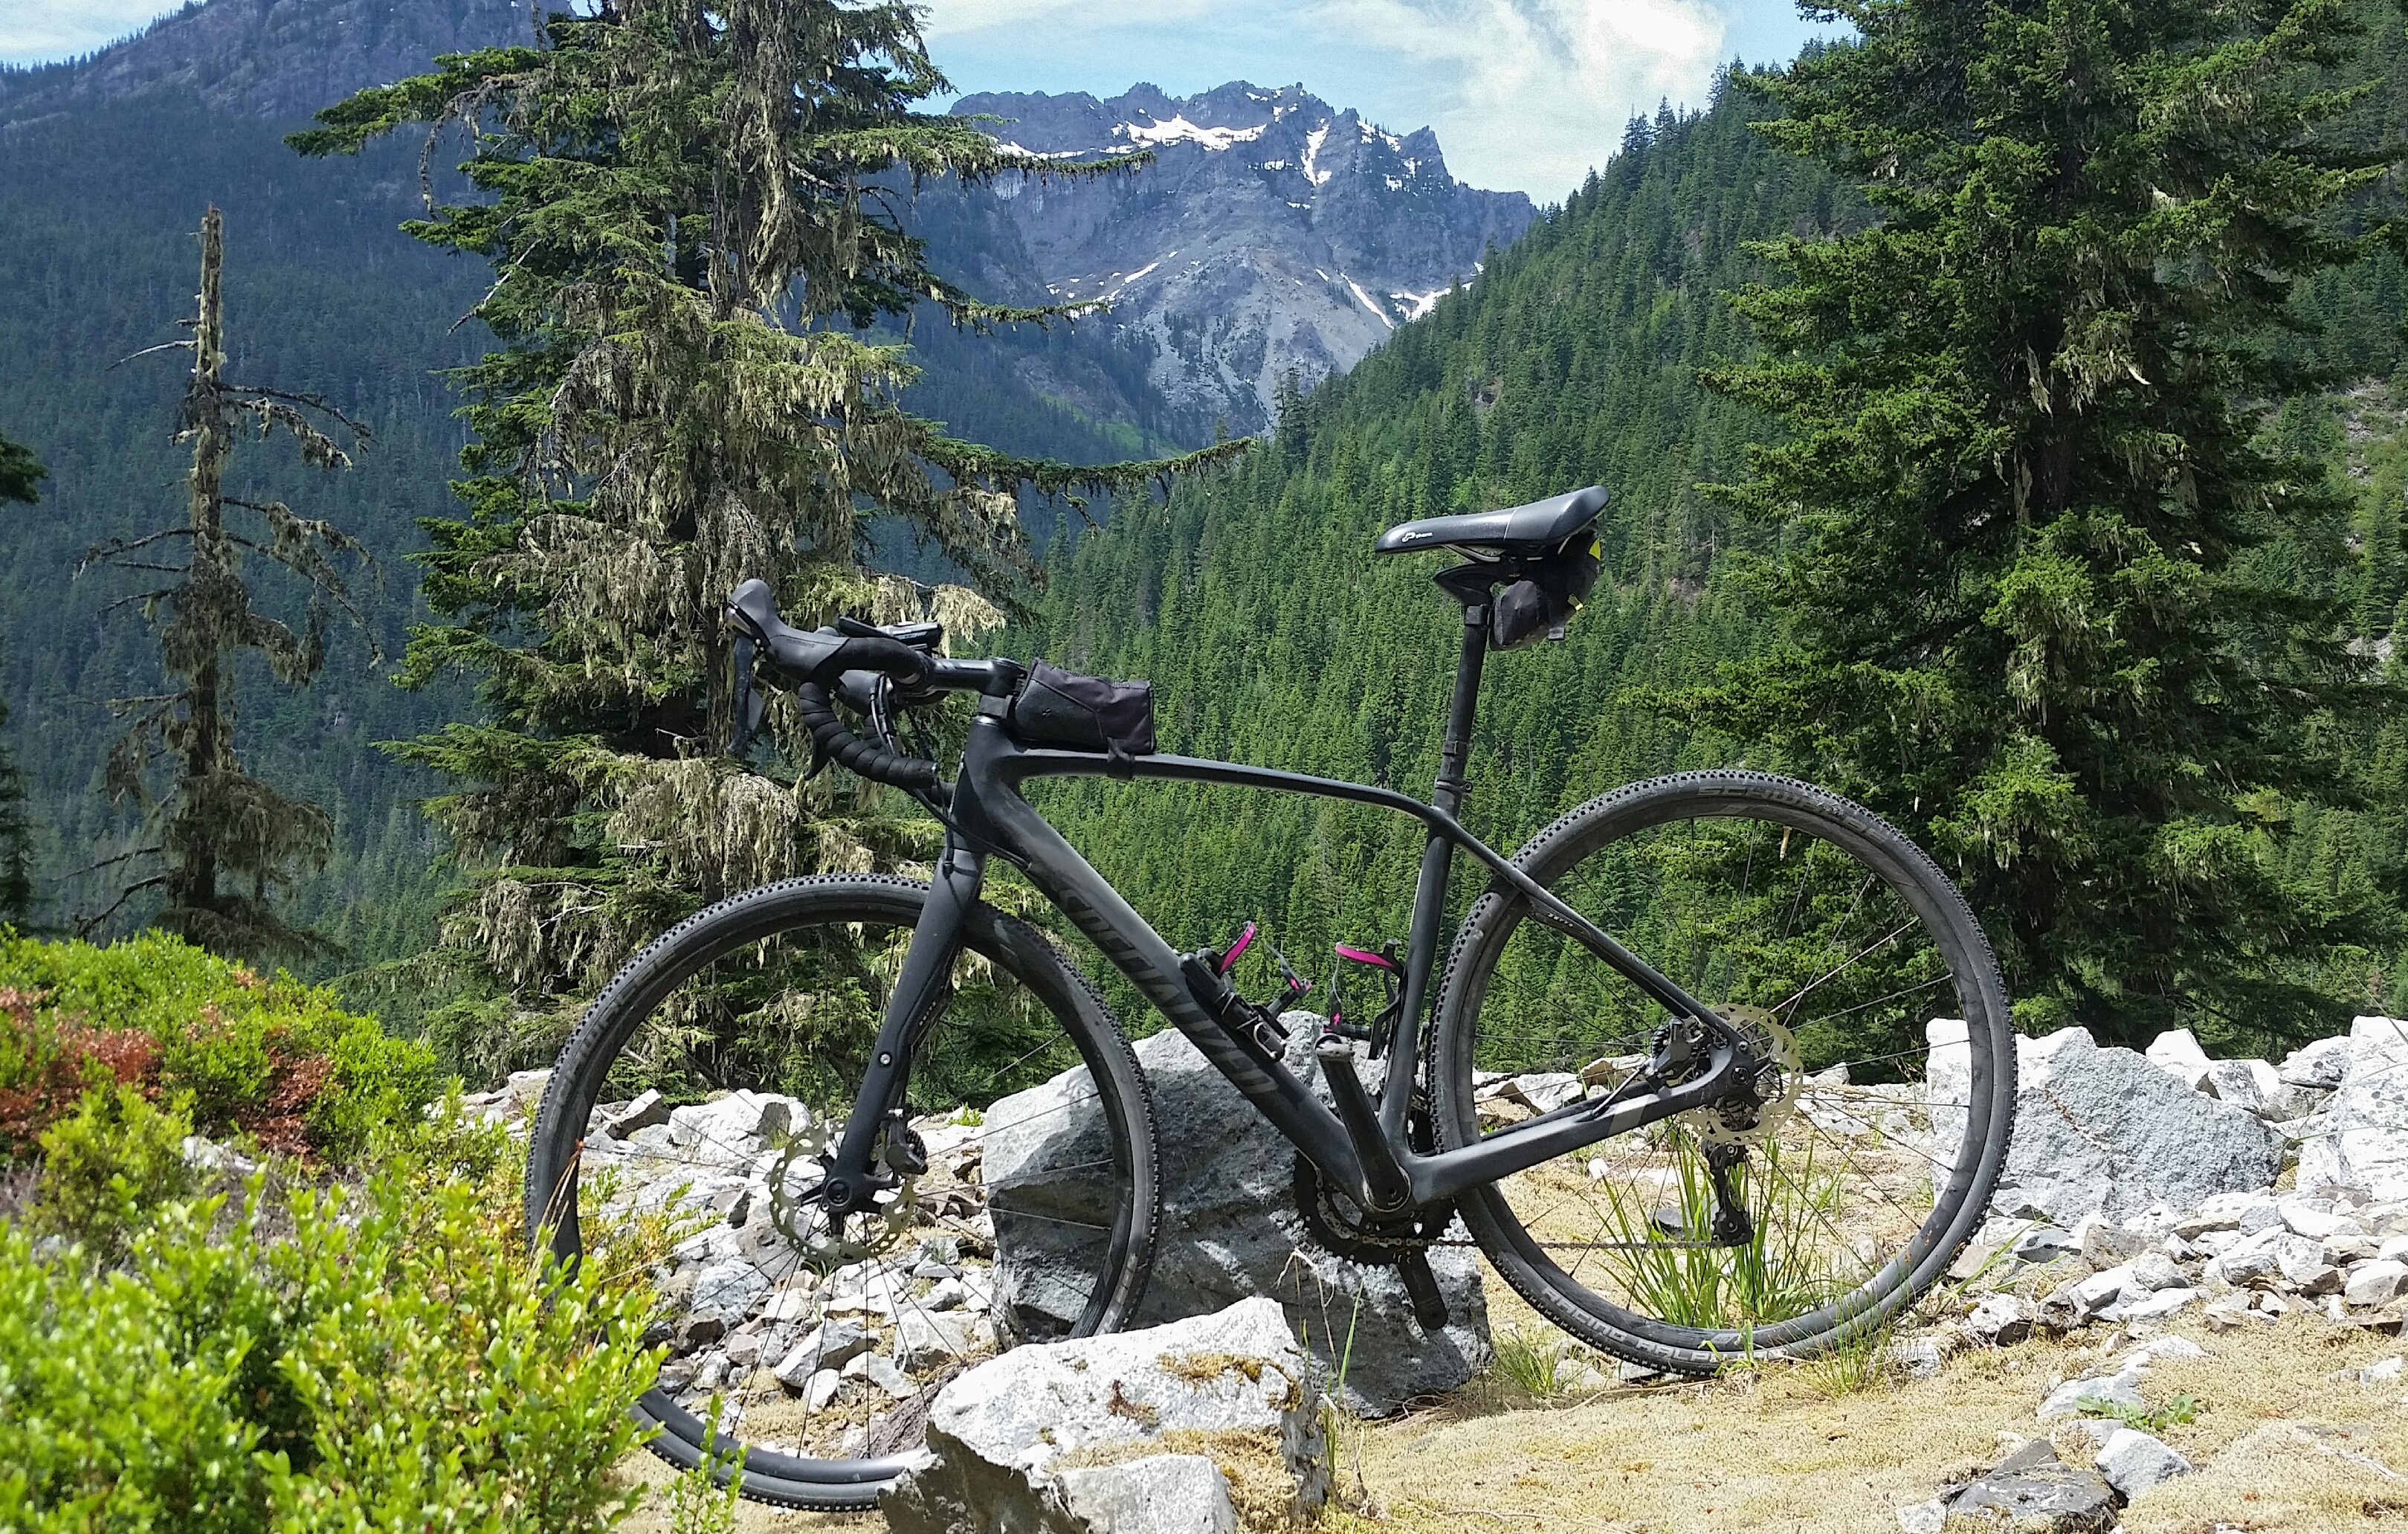
mountain, trail, adventure, bicycle, bike, mountain range, vehicle, exercise, ridge, sports equipment, mountain bike, cycling, mountains, alps, freeride, mountain biking, mountain pass, mountainous landforms, cycle sport, downhill mountain biking